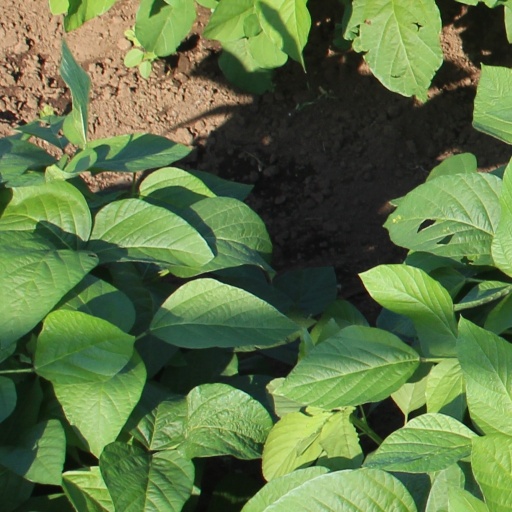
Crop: soybean